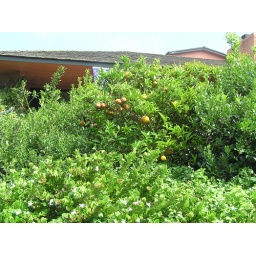
orange tree in the front yard